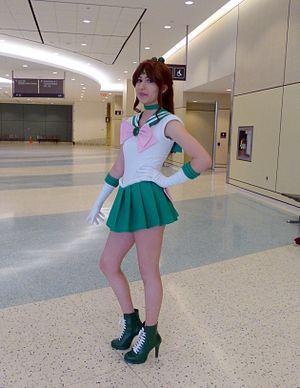
Sailor Jupiter est un personnage de fiction et protagoniste de la franchise Sailor Moon créée par Naoko Takeuchi. Ancienne garde du corps de Princess Serenity, il y a 10 000 ans, Sailor Jupiter s'est réincarnée au XXᵉ siècle sous les traits de Makoto Kino, une adolescente de 14 ans particulièrement mûre pour son âge.